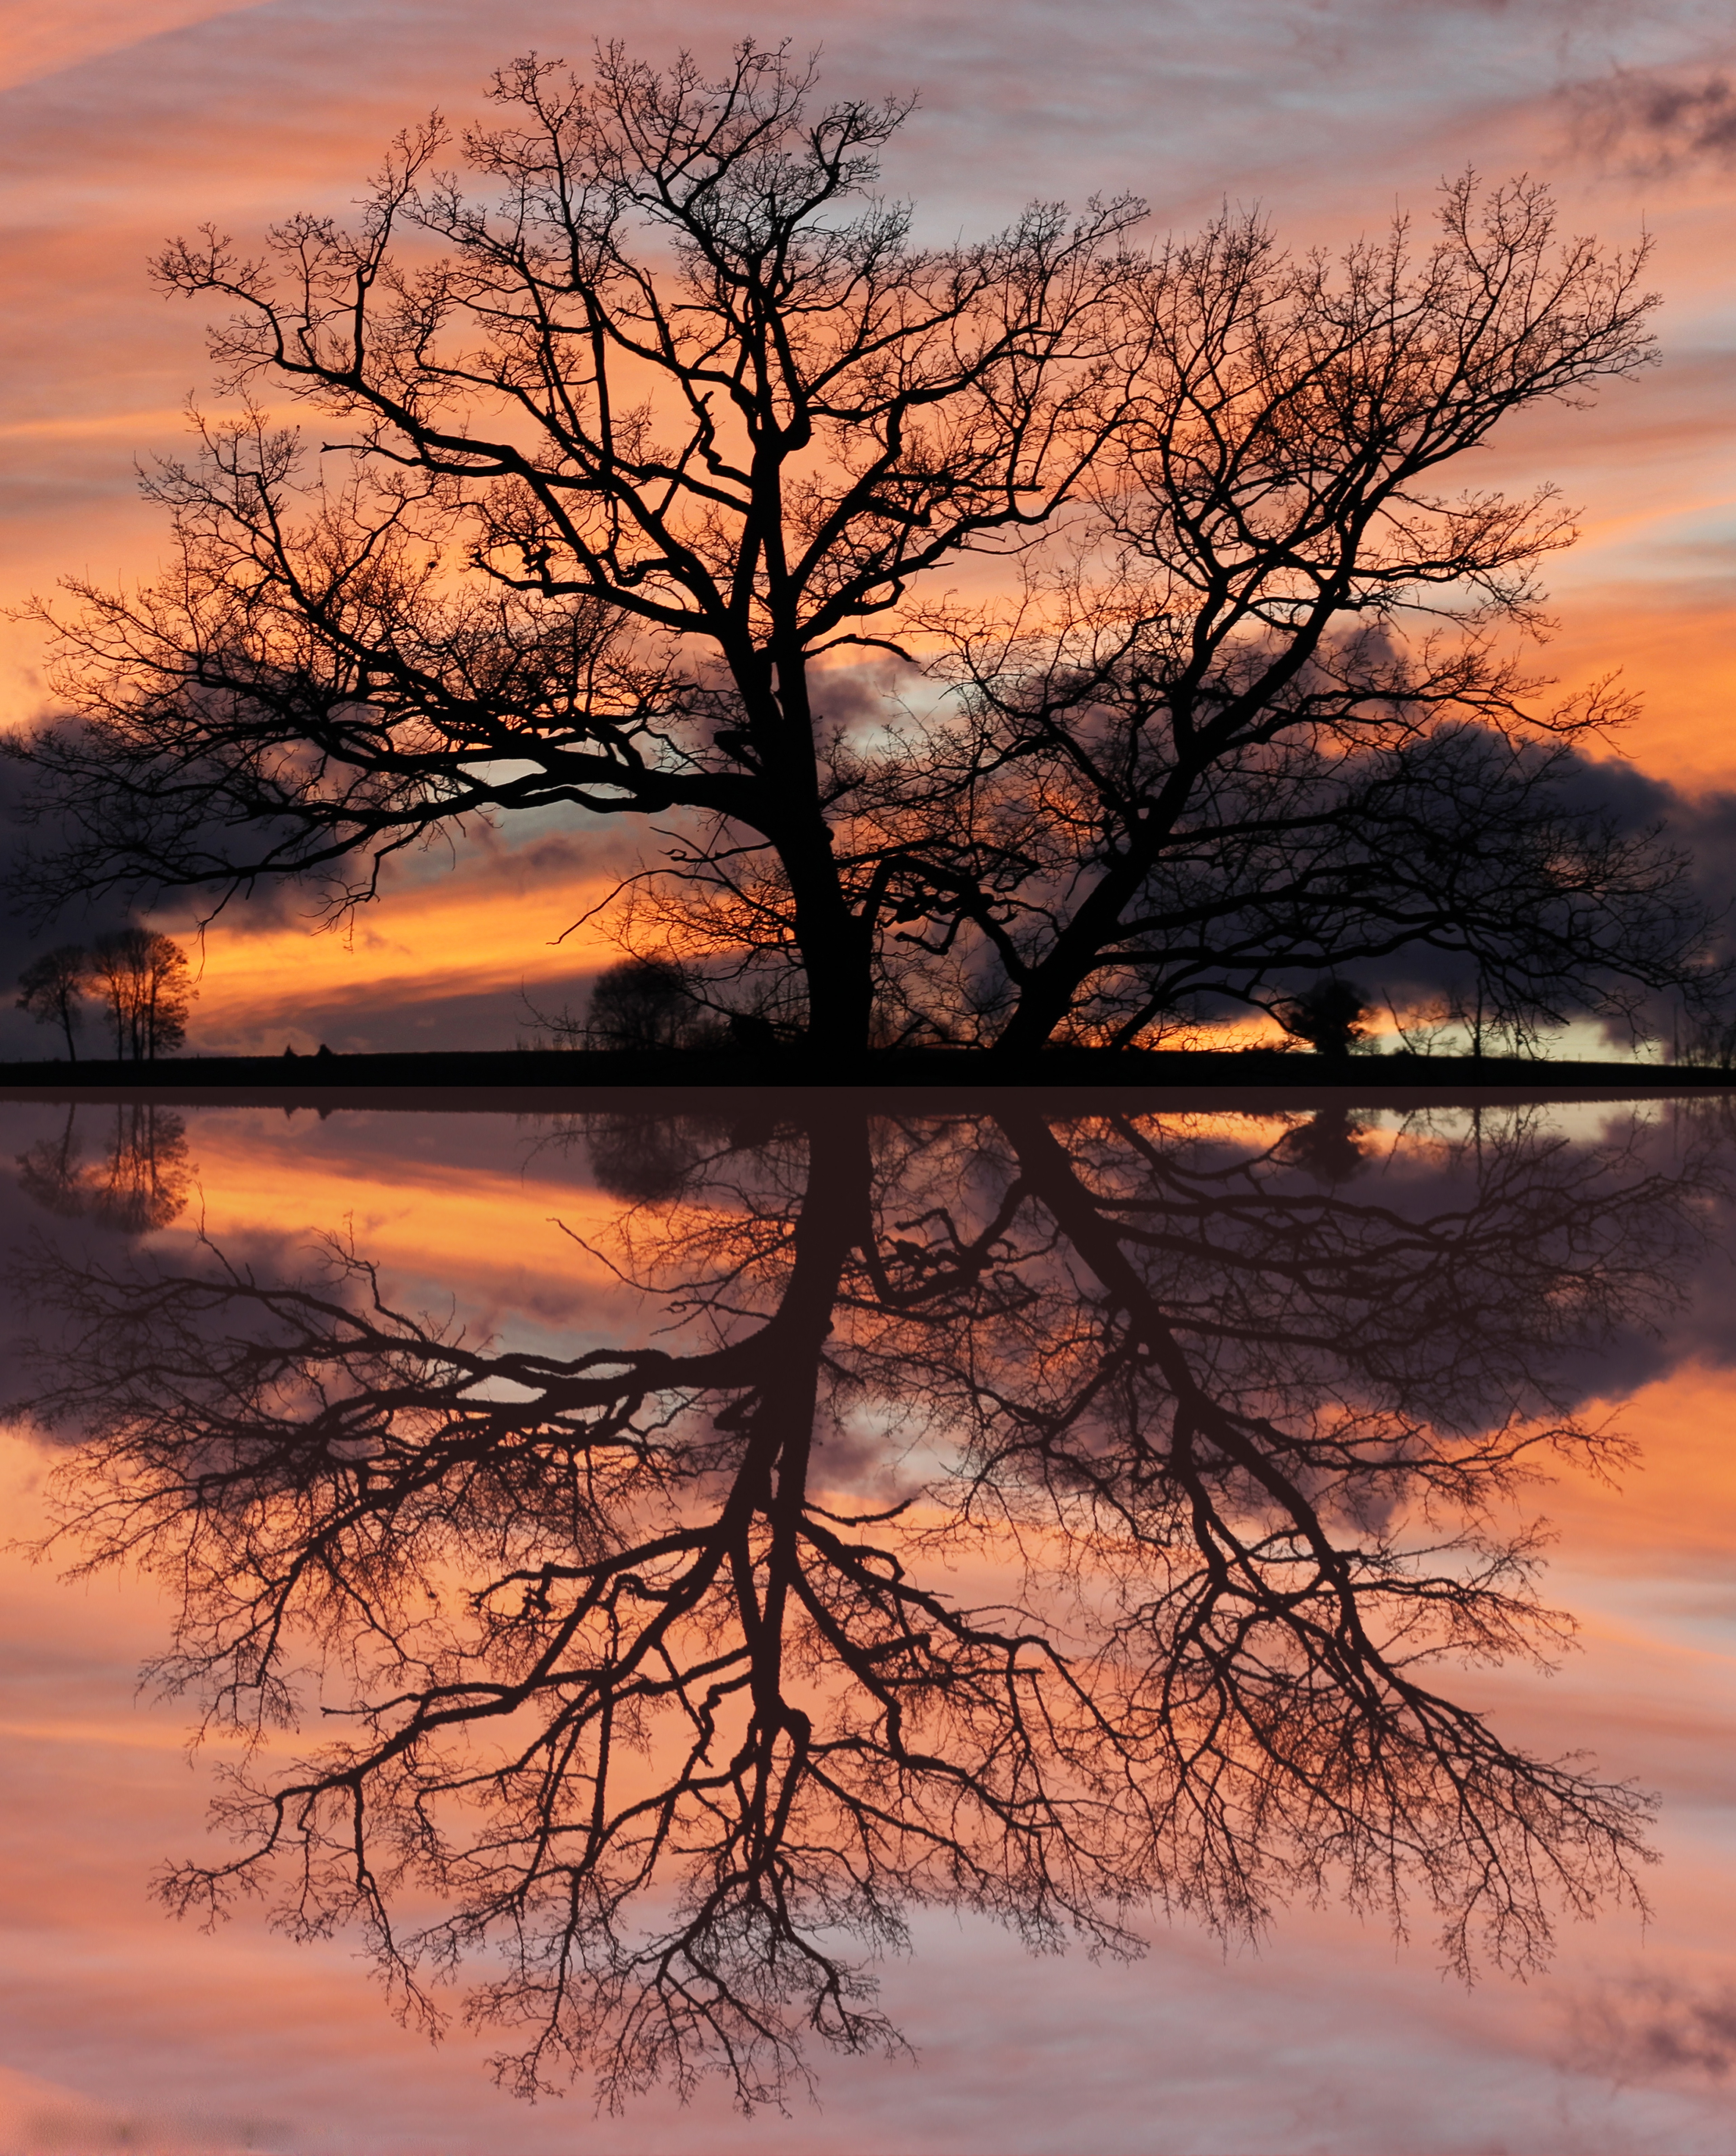
landscape, tree, nature, branch, winter, light, cloud, plant, sky, sun, sunrise, sunset, mist, sunlight, morning, dawn, dusk, evening, twilight, reflection, autumn, aurora, season, colors, afterglow, atmospheric phenomenon, woody plant, red sky at morning